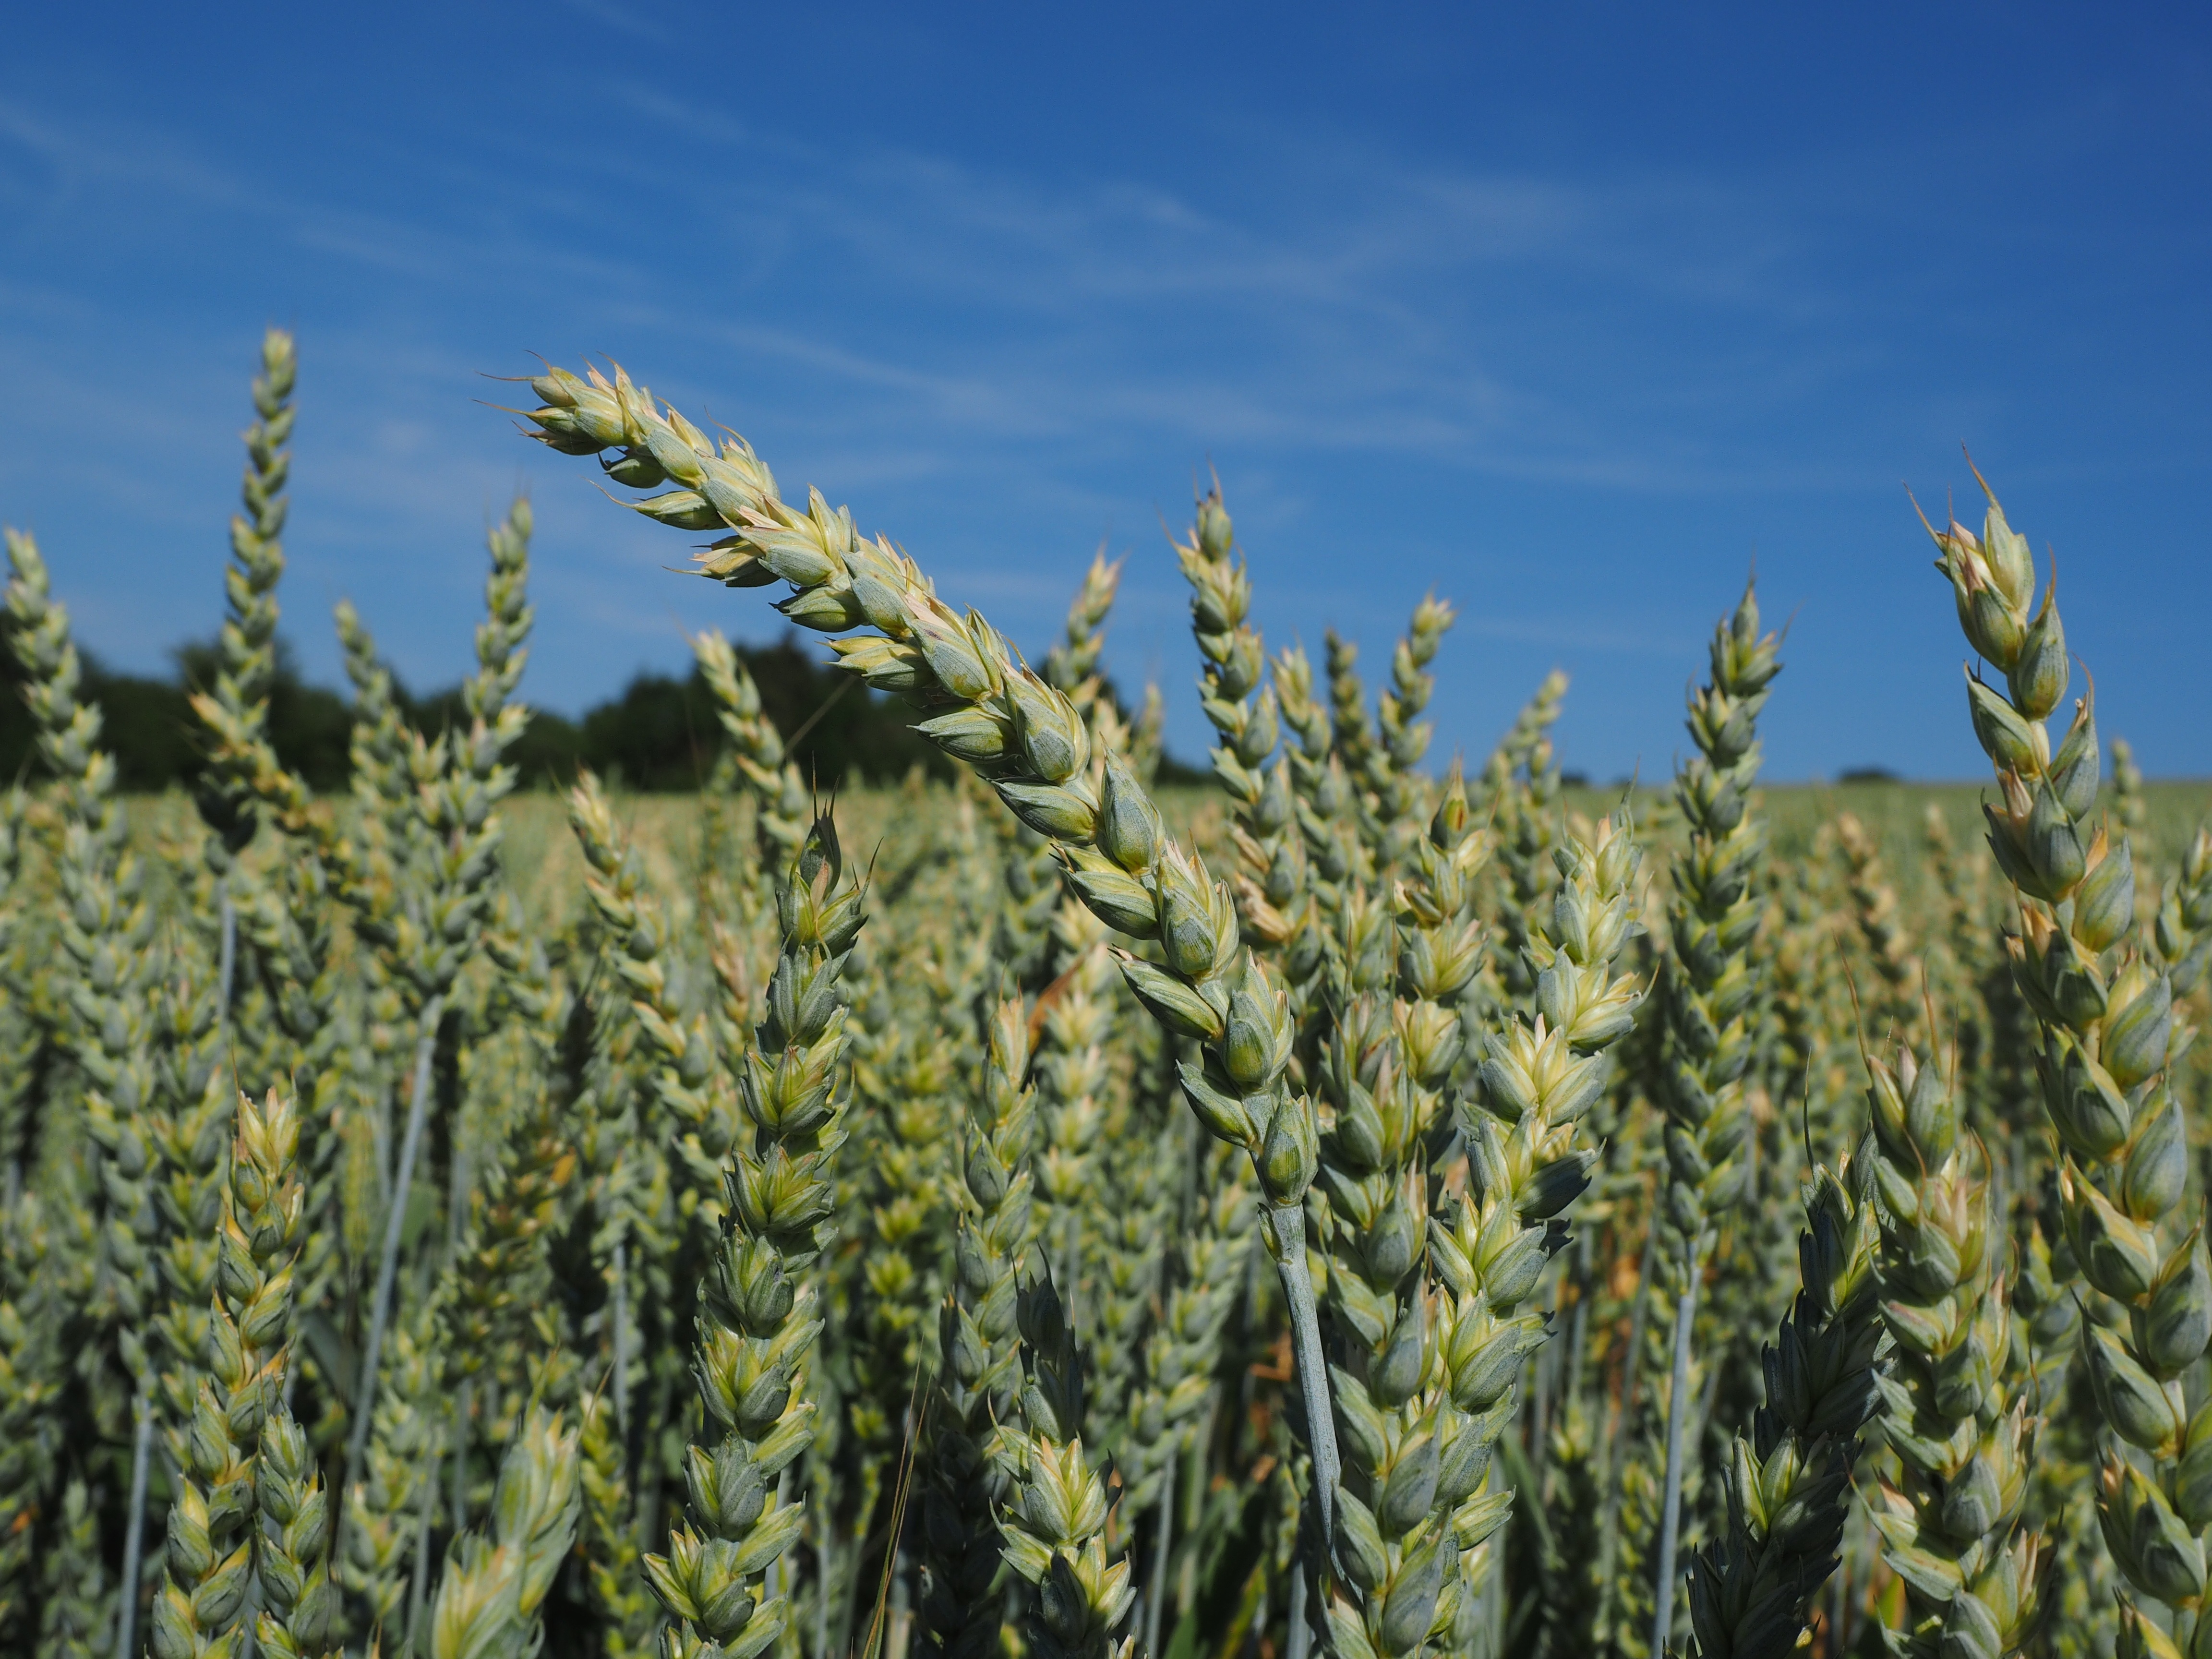
grass, plant, field, wheat, grain, prairie, food, produce, crop, ear, agriculture, cereal, wheat field, cornfield, cereals, poaceae, licorice, flowering plant, commodity, triticale, triticum aestivum, grass family, land plant, food grain, awnless, genus triticum l, common wheat, bread wheat, seed wheat